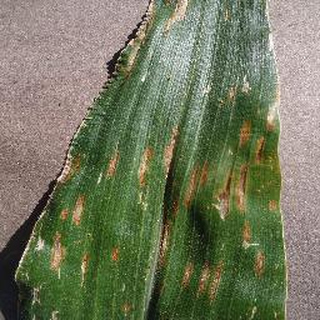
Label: corn_cercospora_leaf_spot